Alessandro Allori

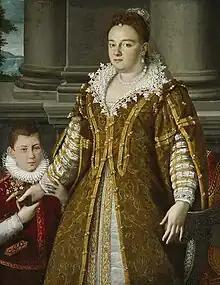
"Portrait of Grand Duchess Bianca Capello de Medici", by Allori, Dallas Museum of Art

S. J. Freedberg derides Allori as derivative, claiming he illustrates "the ideal of Maniera by which art (and style) are generated out of pre-existing art." The cold and polished appearance of his painted figures makes them resemble statues as much as living beings. The art historian Simona Lecchini Giovannoni is more positive, remarking that Allori gives life to these "grandiose, introverted figures" by surrounding them with realistic depictions of plants and flowers, household furniture, and textiles; the paintings "approach the spectator, not with dialogue and sentiment, but through the tangible evidence of objects and details".